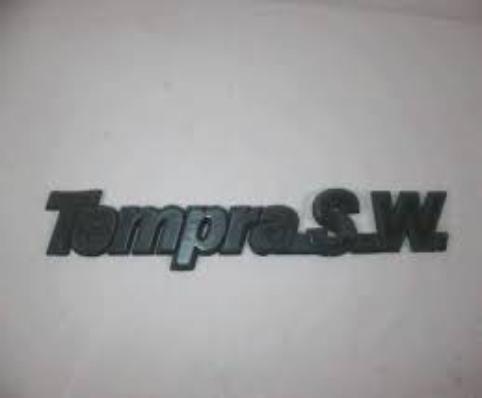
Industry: Transportation